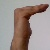
The image shows a hand gesture representing a space in Indian Sign Language.